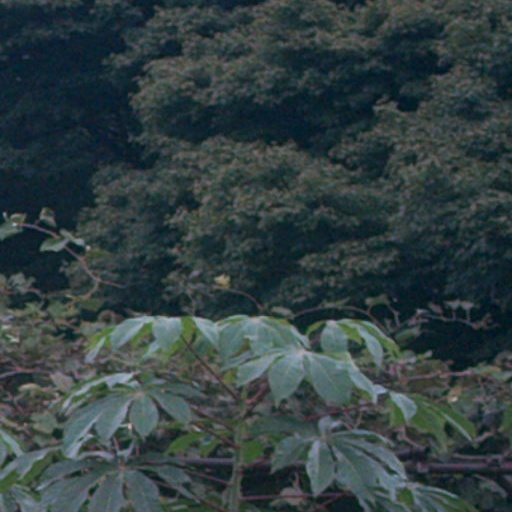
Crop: cassava